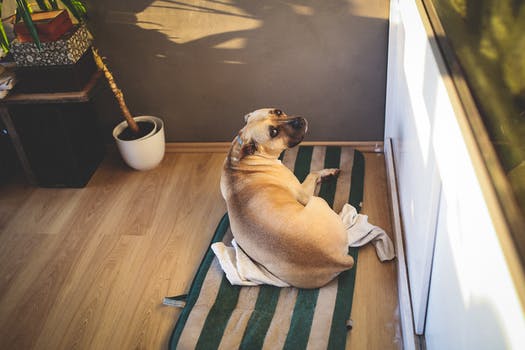
Label: No Watermark